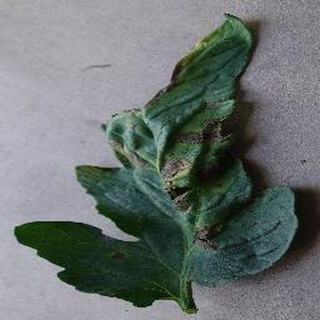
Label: tomato_early_blight